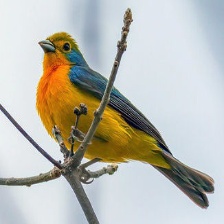
Species: ORANGE BRESTED BUNTING
Scientific name: PASSERINA LECLANCHERII
ImageNet parent category: indigo_bunting